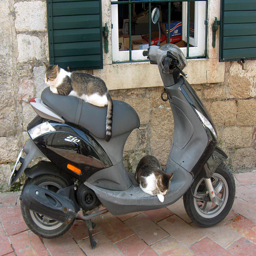
A couple of cats sitting on a motor bike.
The cat is laying on the motorcycle seat.
Two cats laying down on a motor scooter
Two cats laying down on top of a scooter.
A moped parked outside has two cats laying on it.